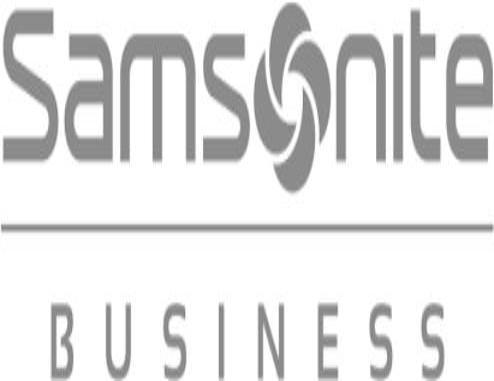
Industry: Clothes